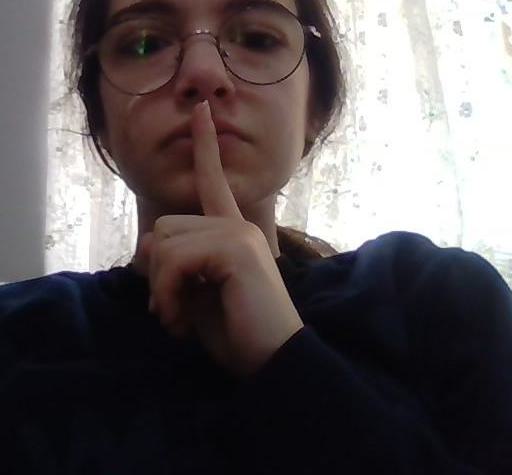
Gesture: mute